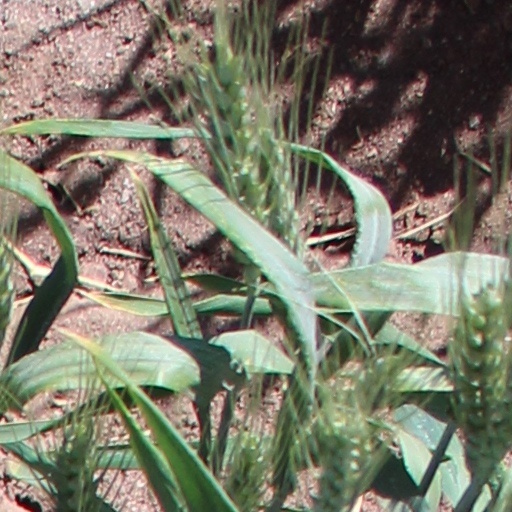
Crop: wheat